The Shadow Club

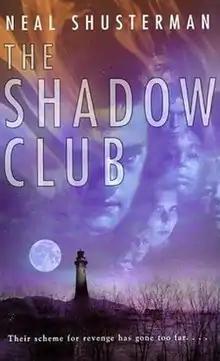

The Shadow Club is a book written by Neal Shusterman about two middle school students, Jared Mercer and Cheryl Gannett.